1992 Windsor Castle fire

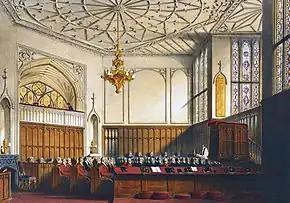
An 1848 lithograph of the Private Chapel by Joseph Nash, the location where the fire started

By 12:12pm, there were 20 fire engines, and by 12:20pm there were 35. Over 200 fire-fighters had come from London, Buckinghamshire, Surrey, and Oxfordshire, as well as from Berkshire. The Fire Incident Commander was David Harper, Deputy Chief Fire and Rescue Officer of the Fire and Rescue Service. The Chief Officer, Garth Scotford, was out of the country, on holiday.